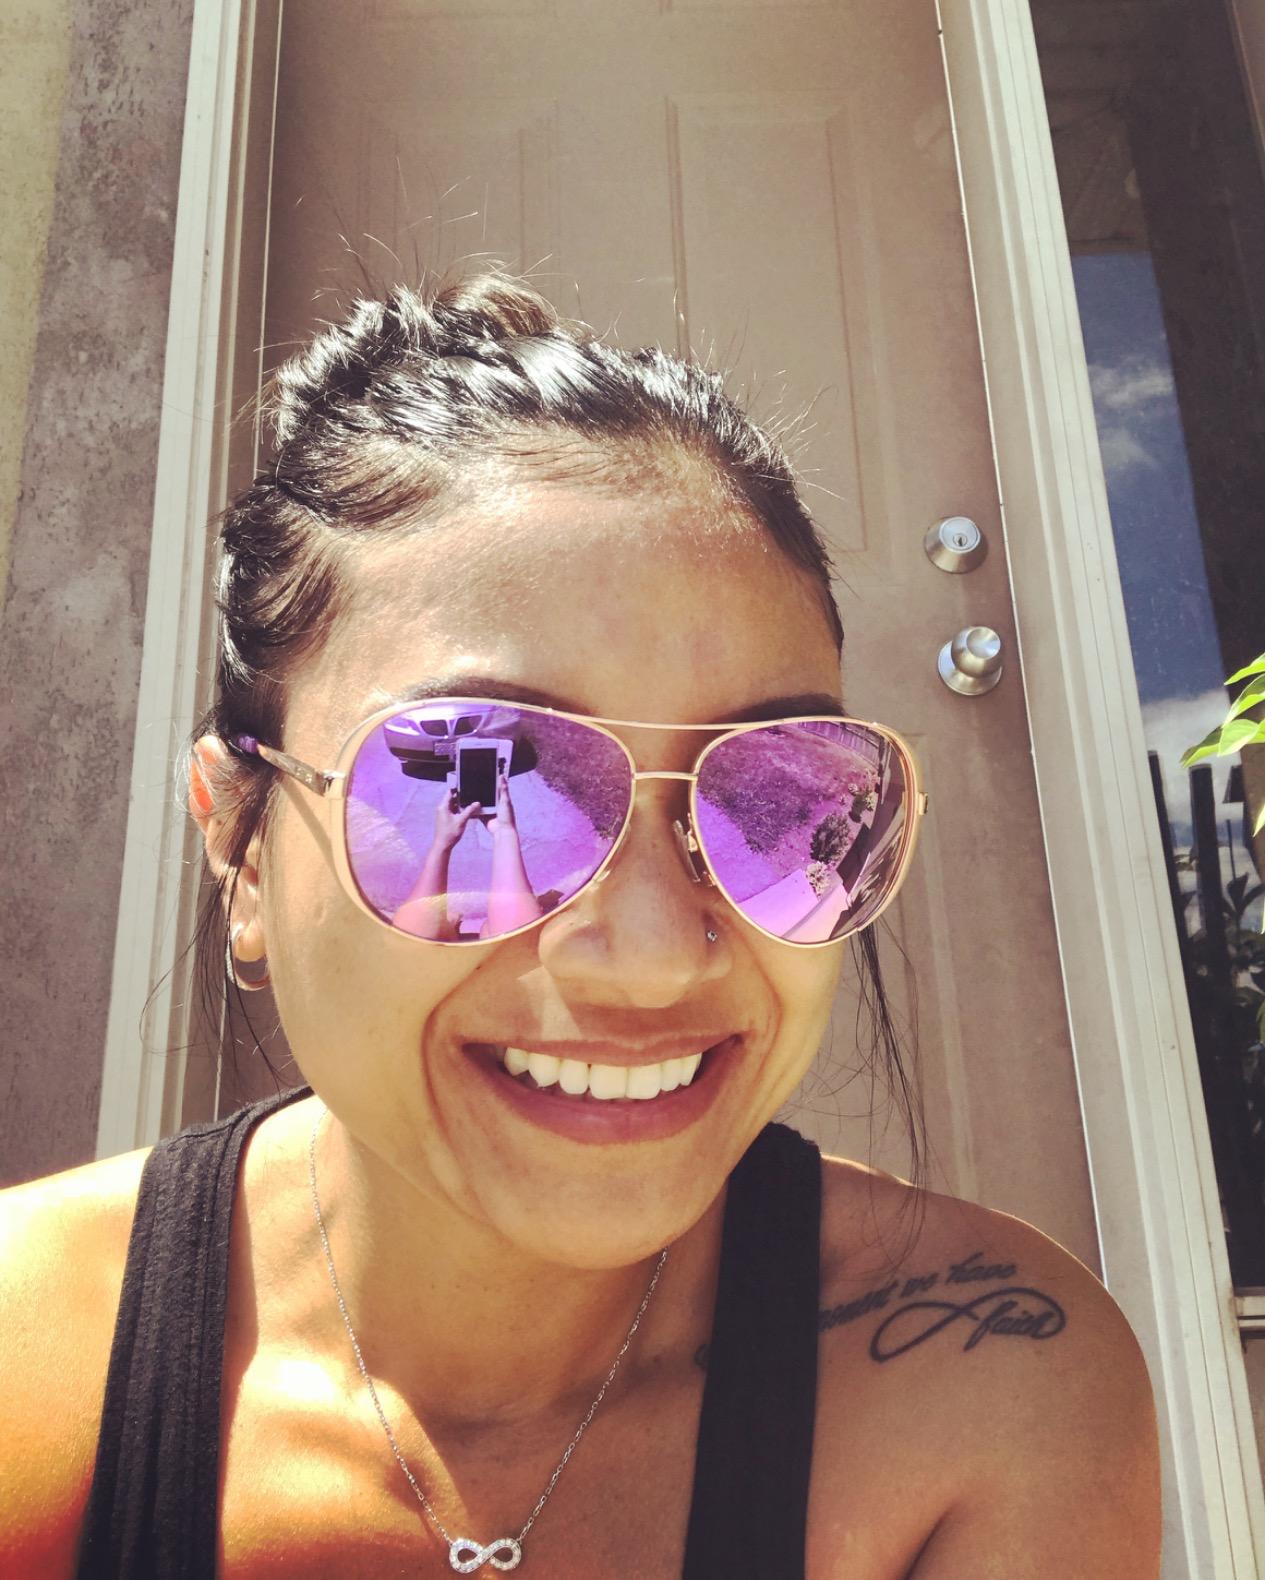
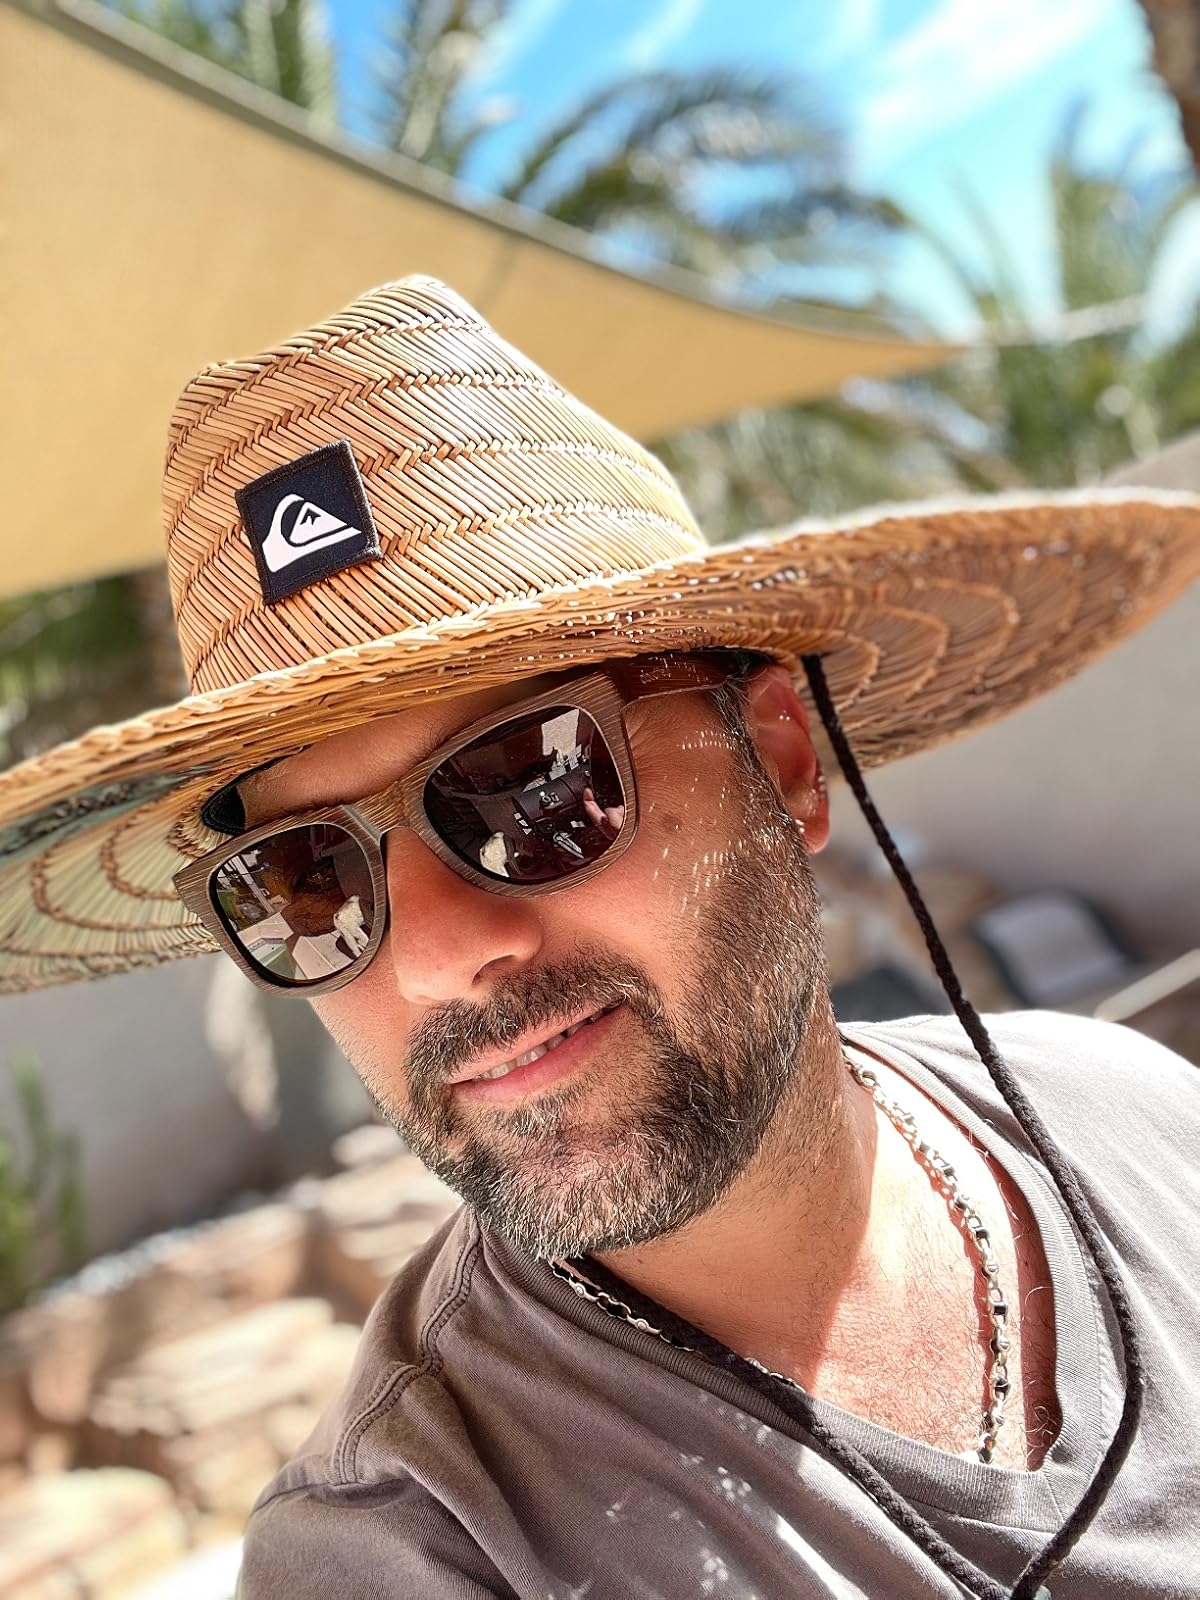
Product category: accessories_sunglasses
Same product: no